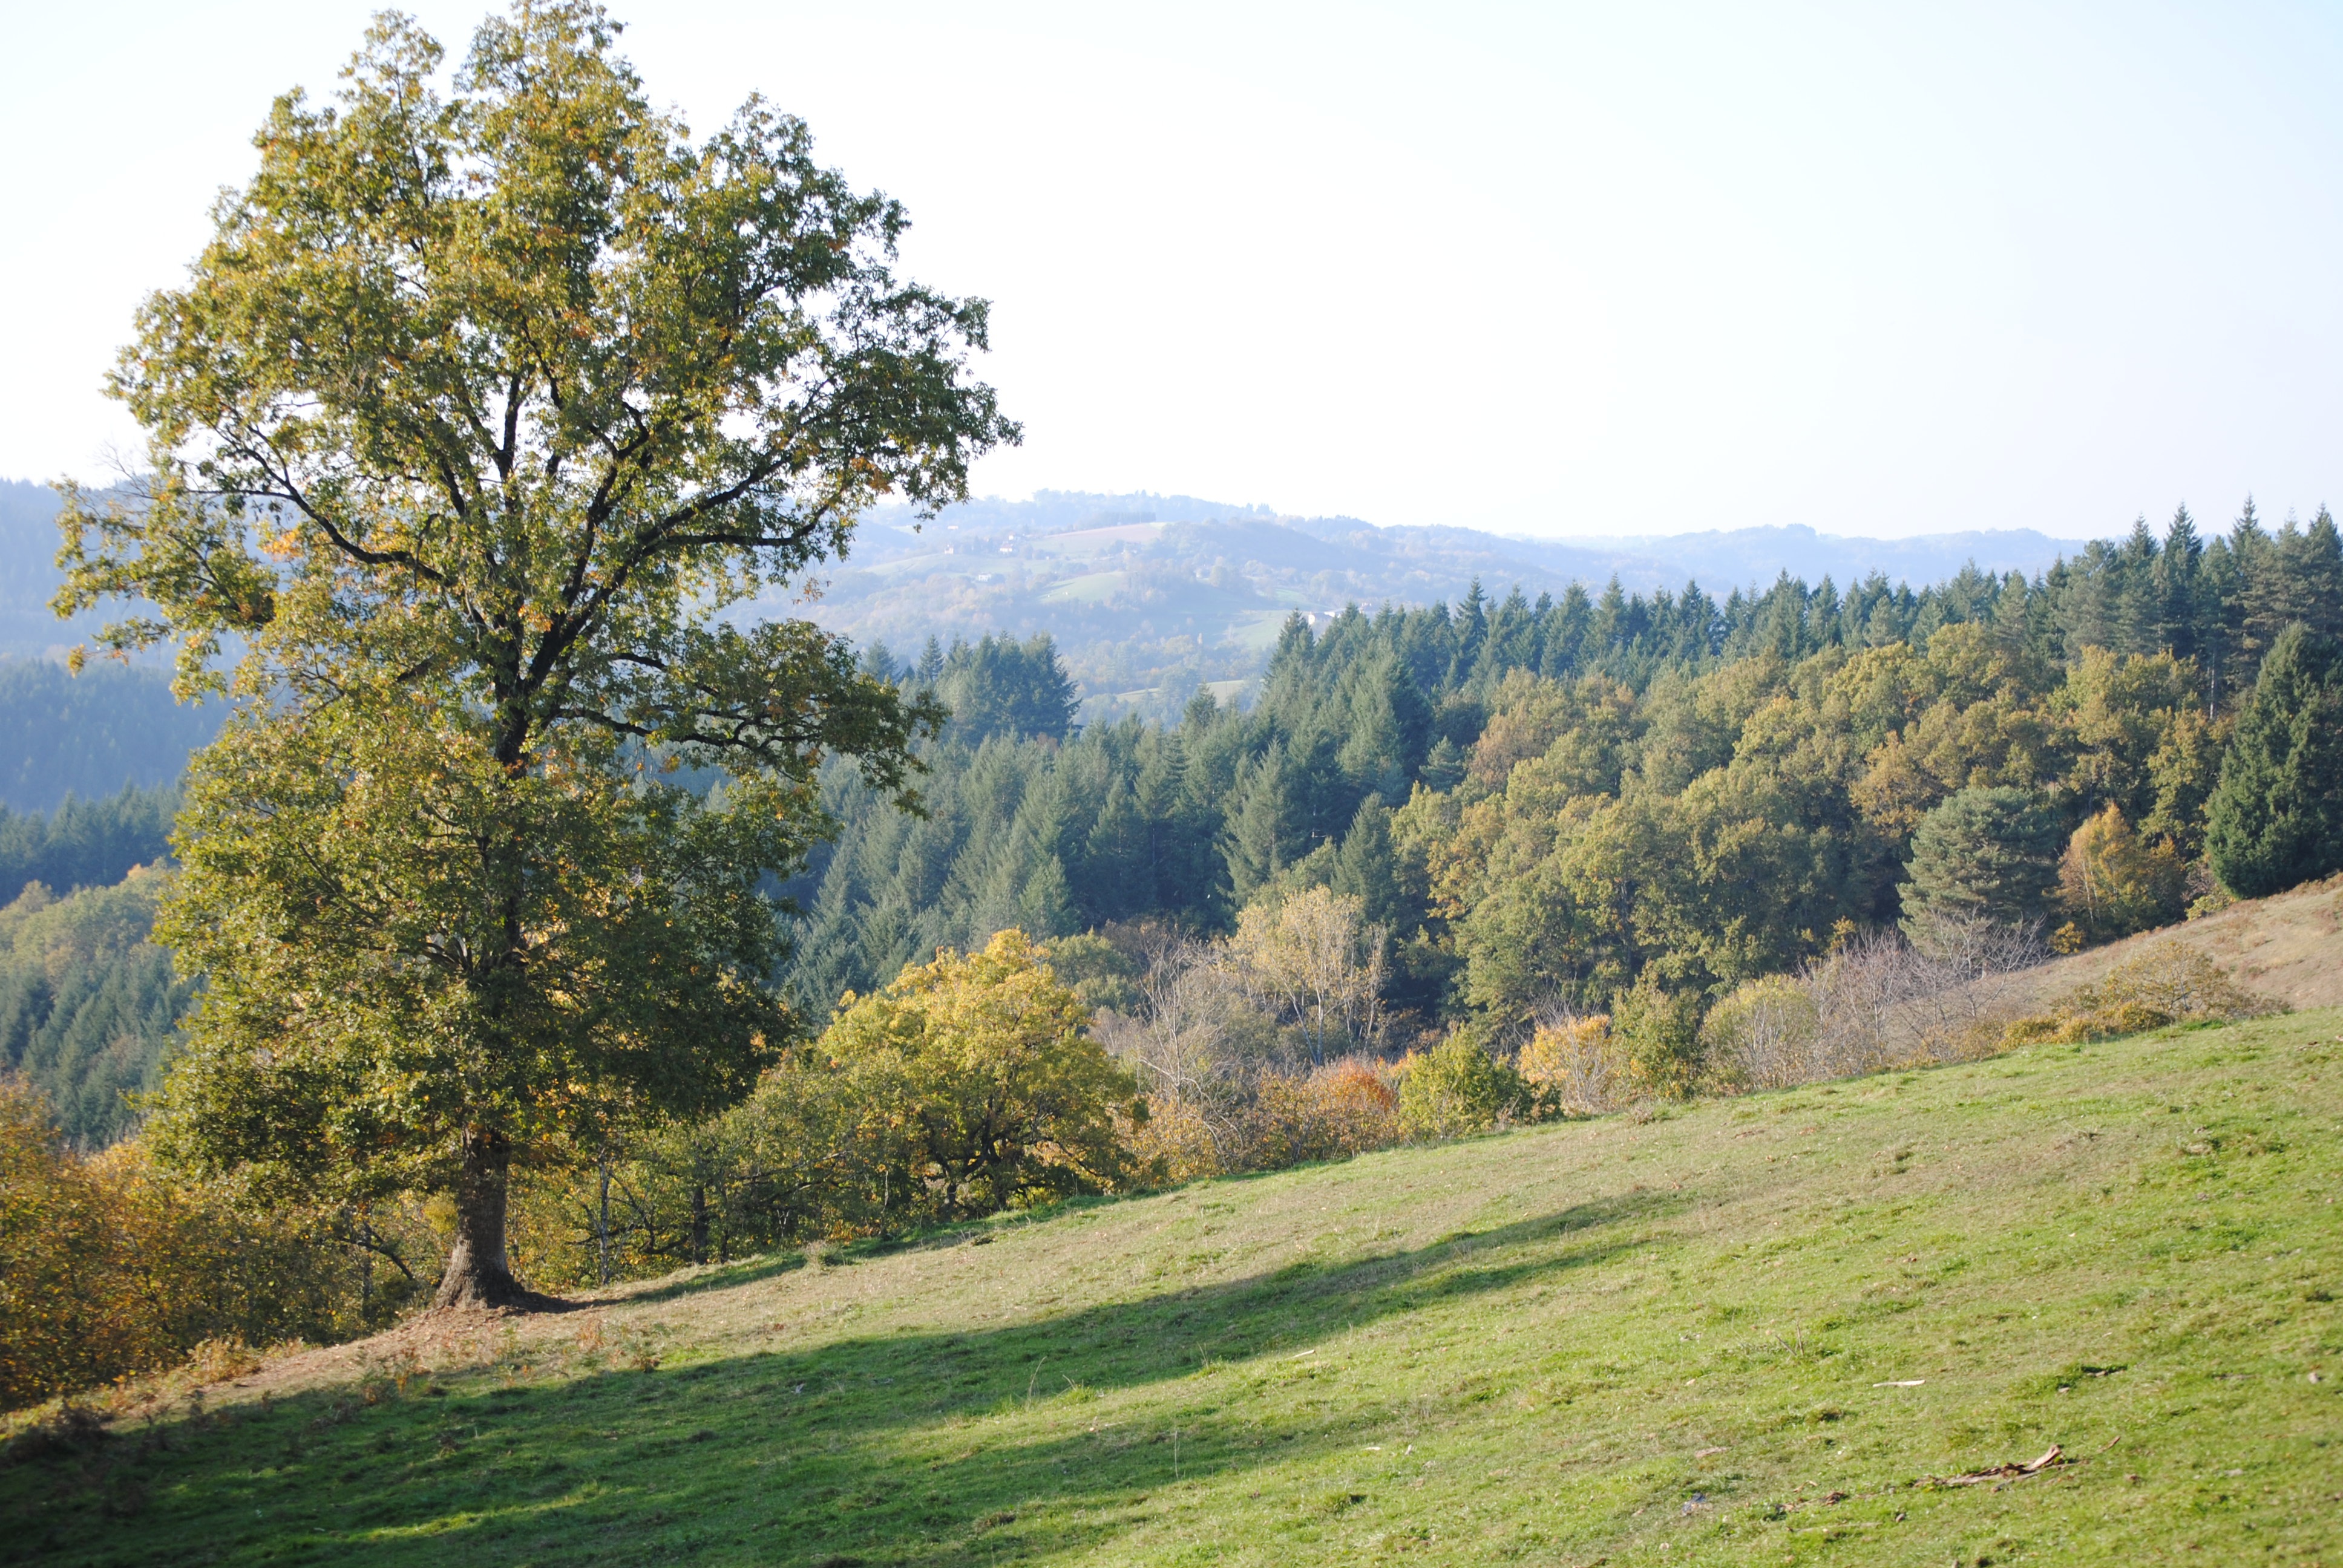
landscape, tree, forest, wilderness, mountain, plant, trail, meadow, hill, valley, mountain range, pasture, autumn, ridge, grassland, plateau, woodland, habitat, ecosystem, rural area, meadows, biome, natural environment, woody plant, mountainous landforms, temperate broadleaf and mixed forest, temperate coniferous forest